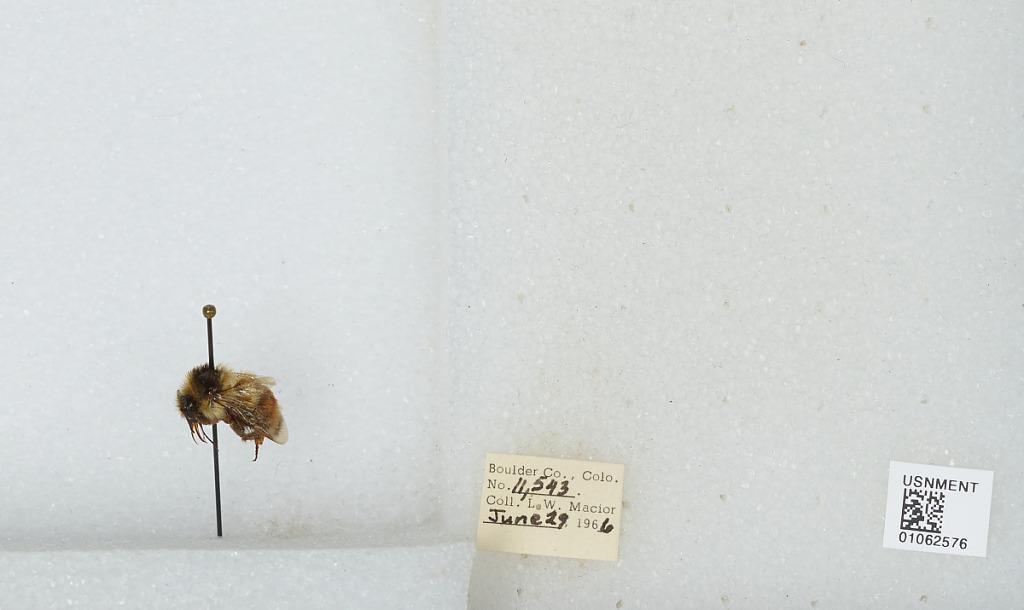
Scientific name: Bombus (Pyrobombus) bifarius Cresson
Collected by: L. Macior
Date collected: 1966-6-29
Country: United States
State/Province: Colorado
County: Boulder
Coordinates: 40.0017, -105.308